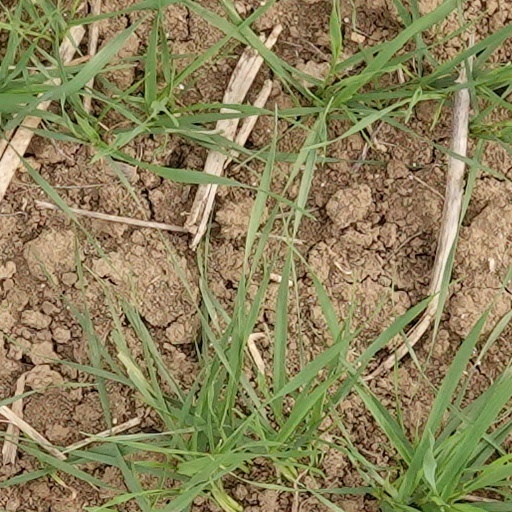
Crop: wheat